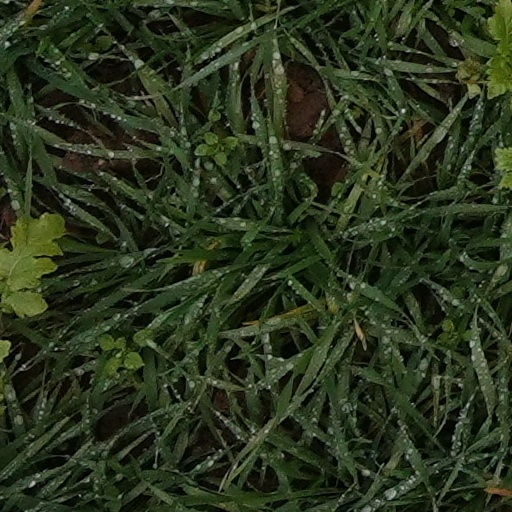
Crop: wheat